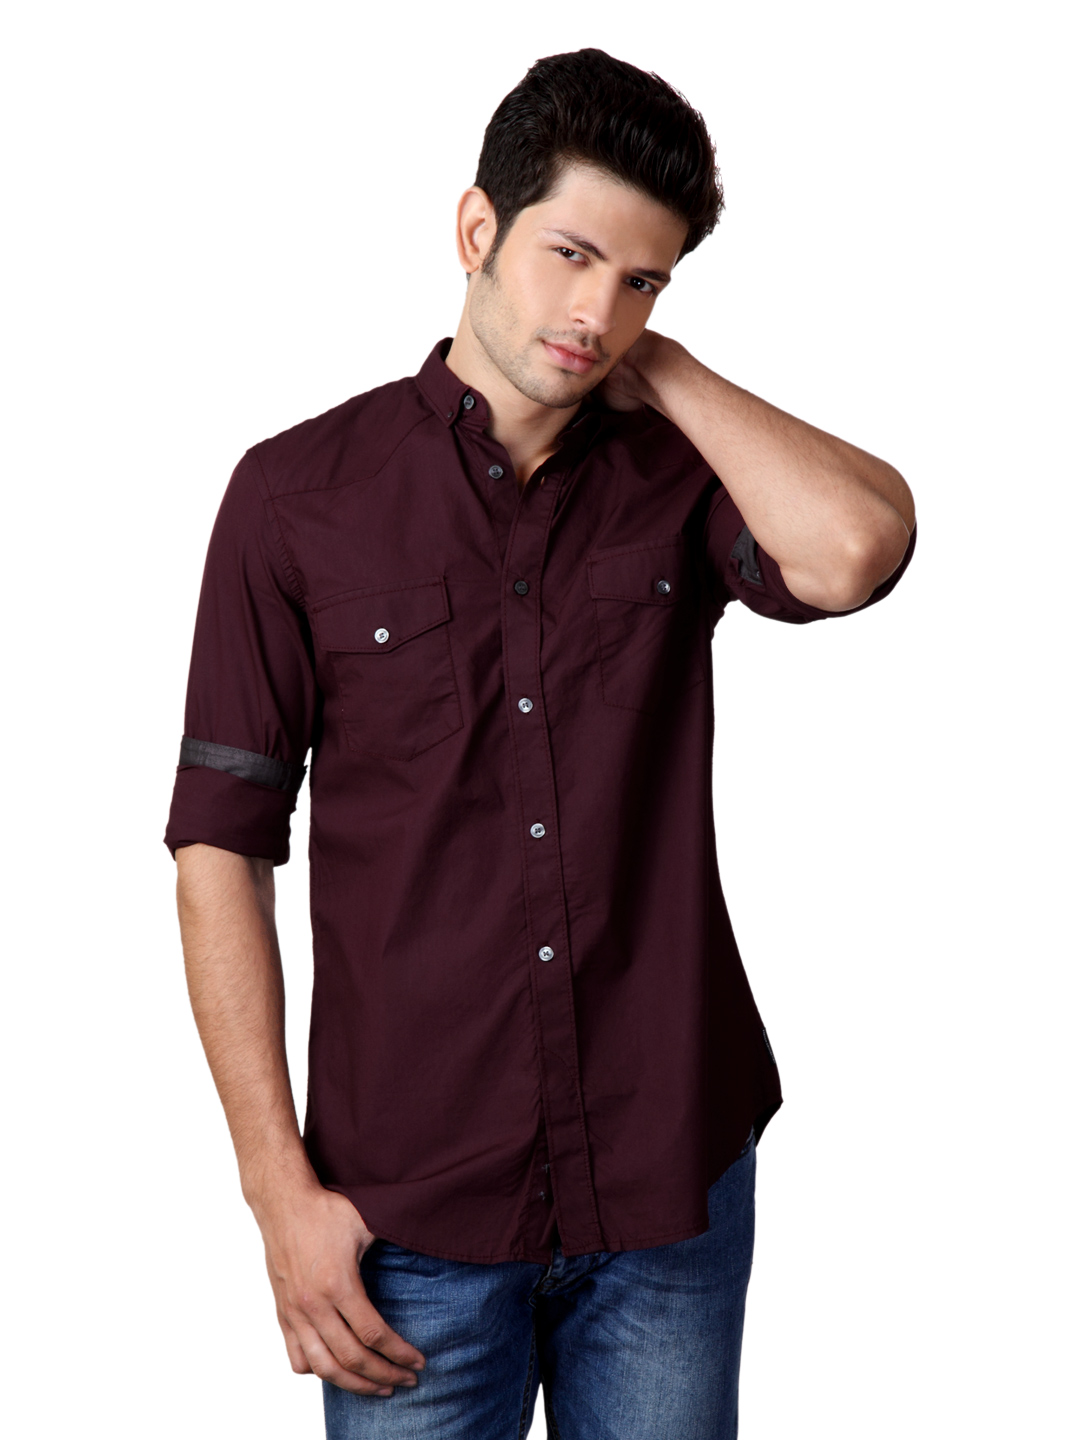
French Connection Men Burgundy Shirt
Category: Apparel / Topwear / Shirts
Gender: Men
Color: Burgundy
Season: Summer 2012
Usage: Casual